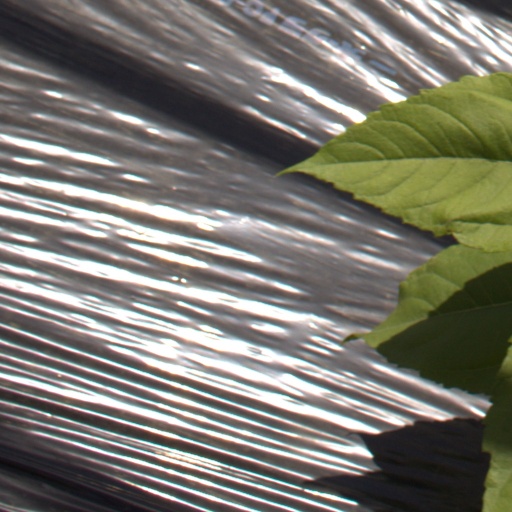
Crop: Jerusalem artichoke